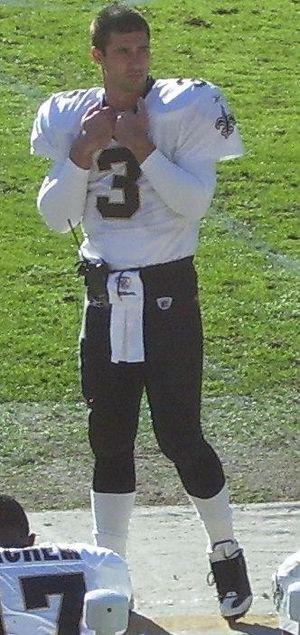
Joey Harrington est un joueur américain de football américain, qui évoluait au poste de quarterback.